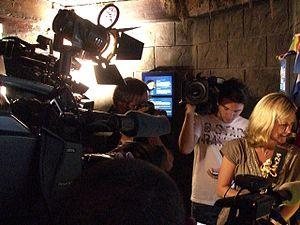
Paul le poulpe aussi appelé Paul la pieuvre, surnommé « l'oracle d'Oberhausen » est une pieuvre commune mâle maintenue en captivité à l’aquarium Sea Life d’Oberhausen en Allemagne. Paul est renommé pour le spectacle de ses prédictions du résultat des matchs de l’équipe d'Allemagne de football lors du Championnat d’Europe 2008 et de la Coupe du monde 2010, dont il a également désigné le vainqueur. Paul le poulpe faisait connaître ses choix en ouvrant une boîte aux couleurs de l'équipe gagnante.